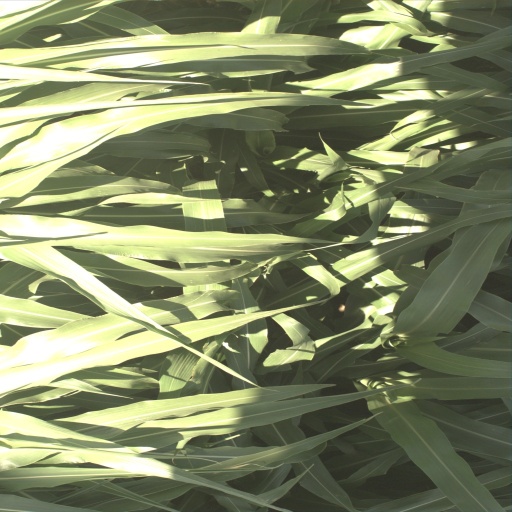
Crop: sorghum